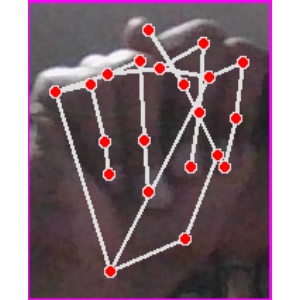
अक्षर: न